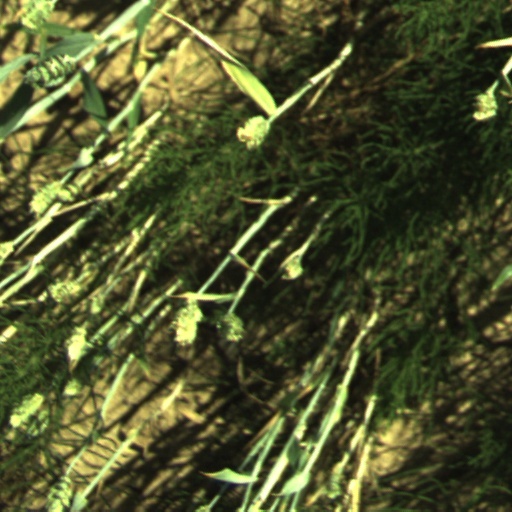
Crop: wheat